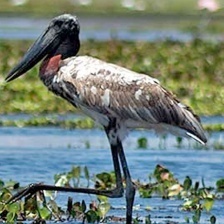
Species: JABIRU
Scientific name: JABIRU MYCTERIA
ImageNet parent category: white_stork